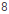
Number: 8